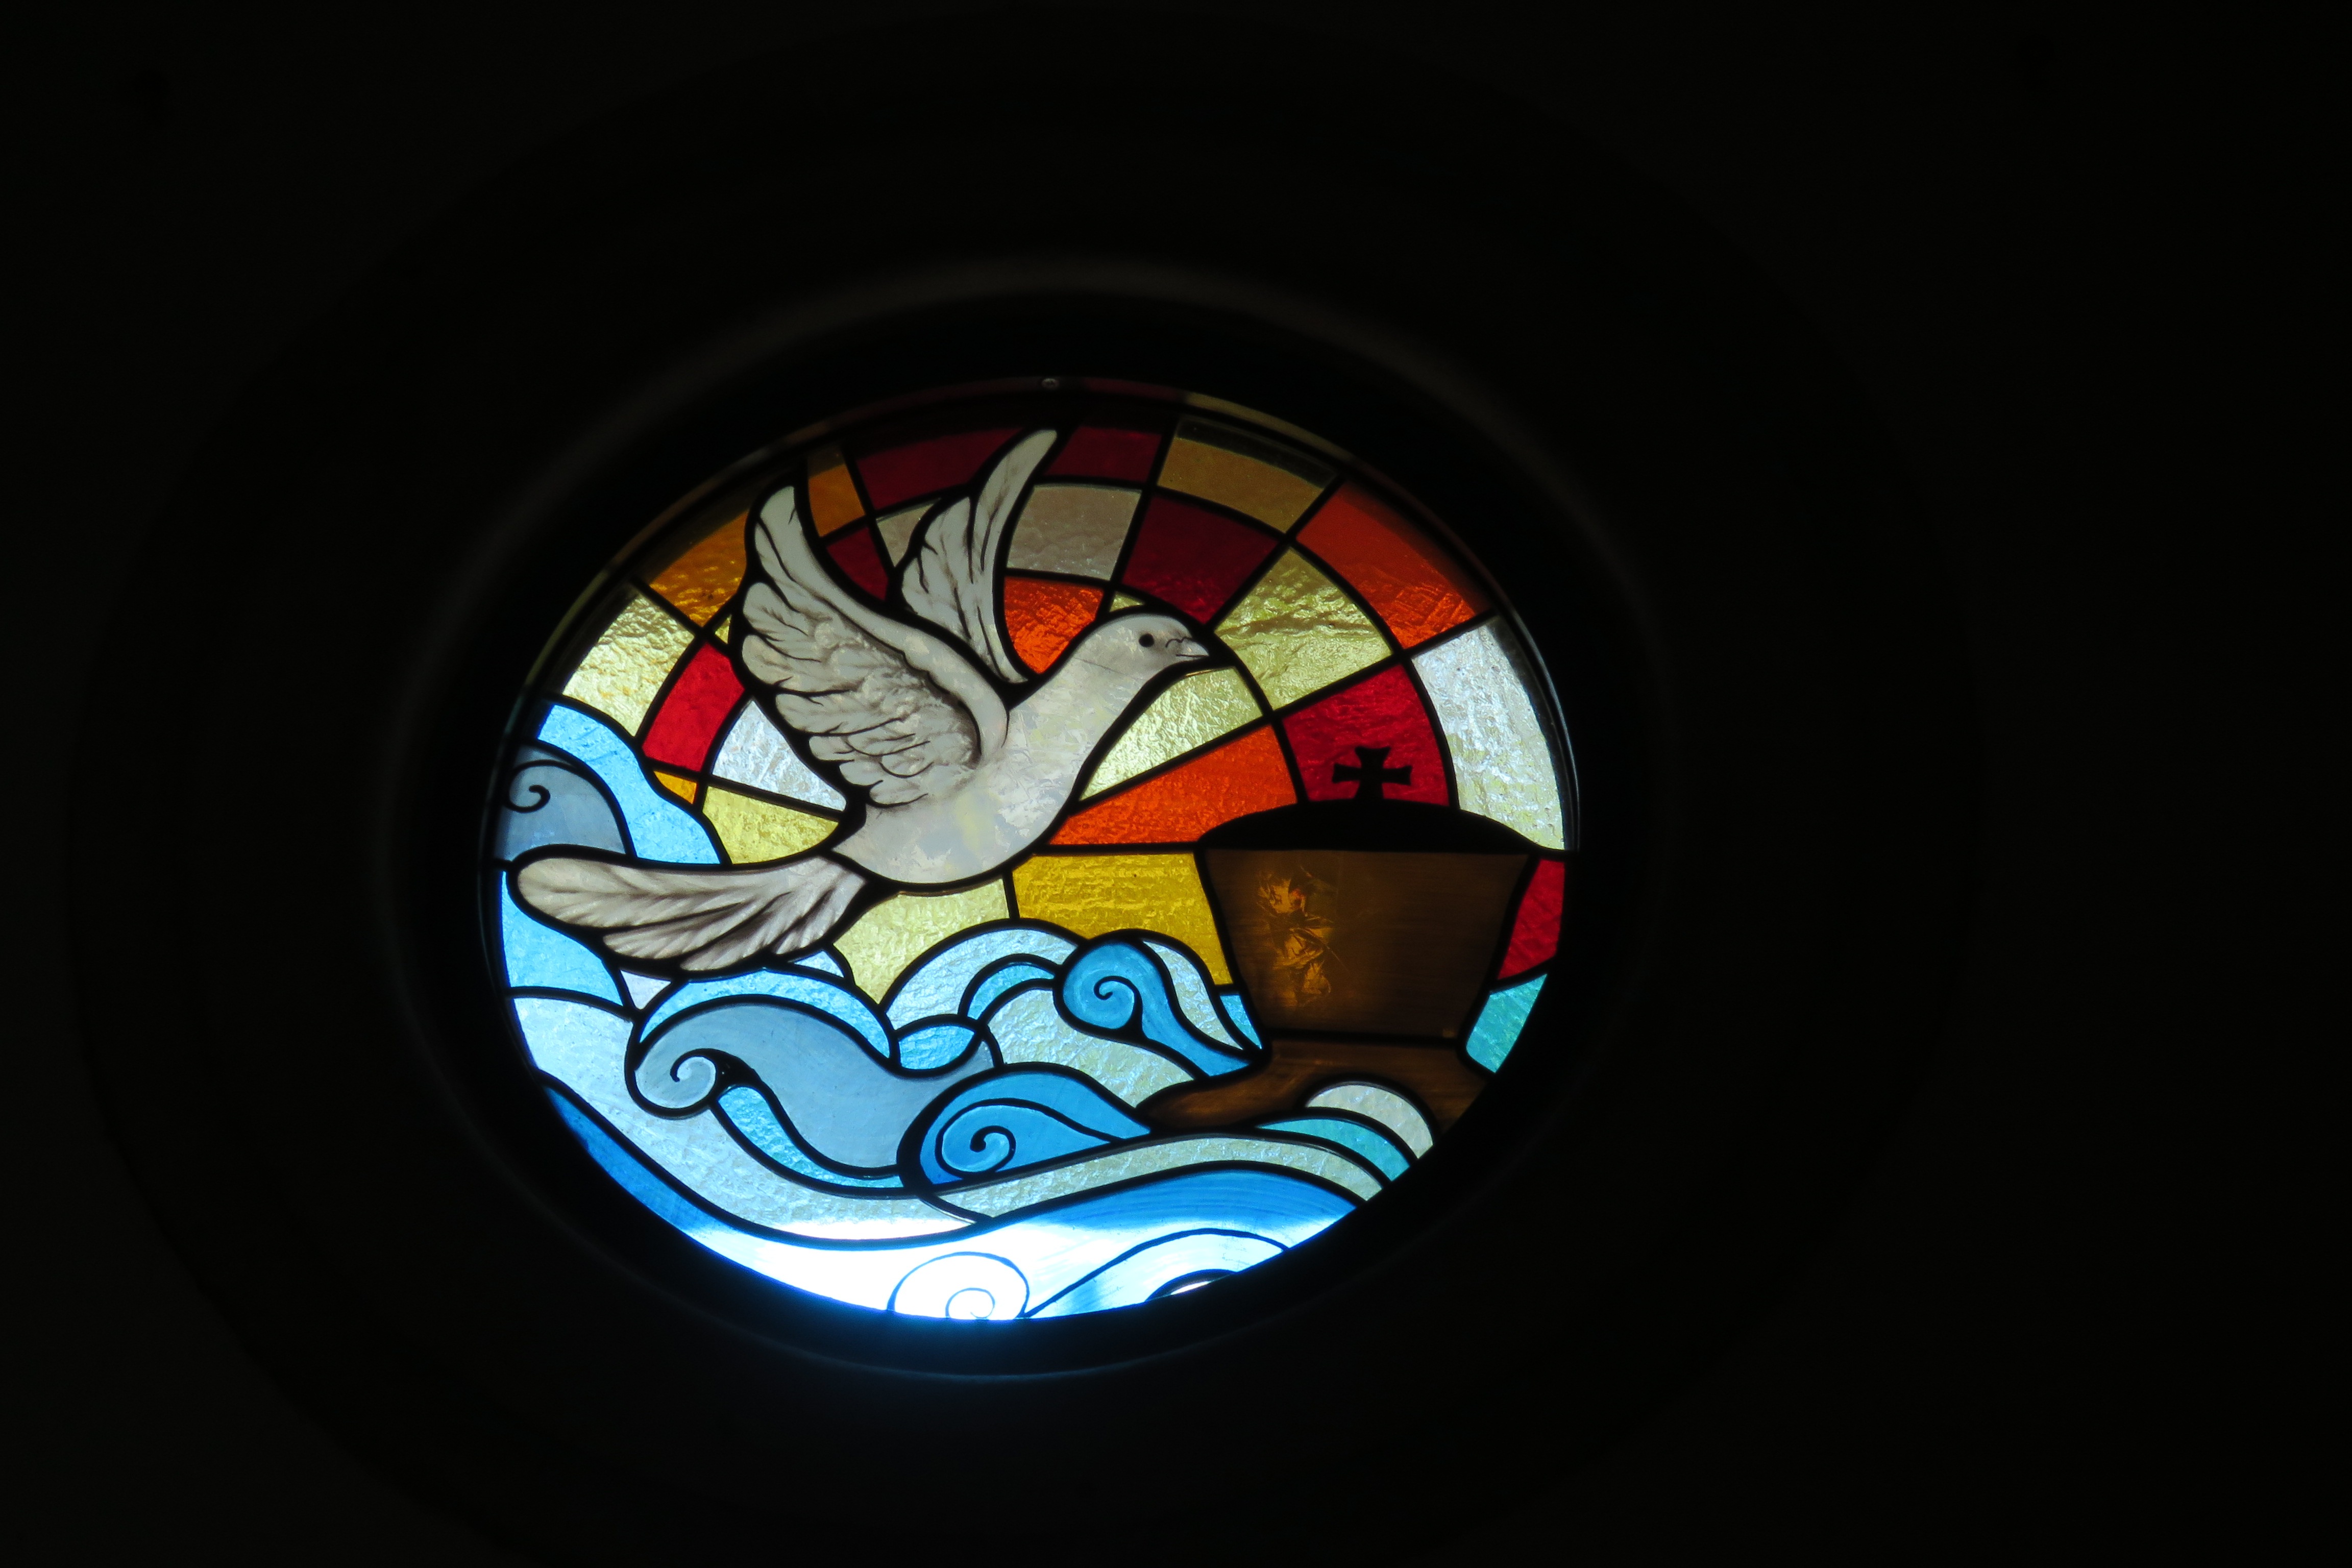
light, window, glass, color, italy, blue, church, material, stained glass, circle, symmetry, peace dove, peace symbol